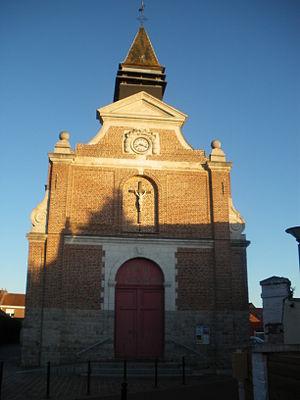
Vue de l'église de Don dans le département du Nord.
Don est une commune française relevant du département du Nord et de la région Hauts-de-France. Culturellement, Don est situé en Flandre romane dans le pays des Weppes. Elle fait partie de la Métropole européenne de Lille.